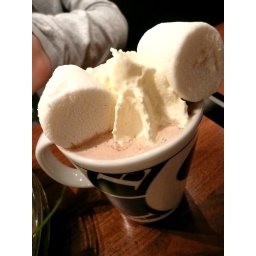
Emma's marshmallow-hot chocolate - a sweet comfort after our car broke down on the highway in pouring rain